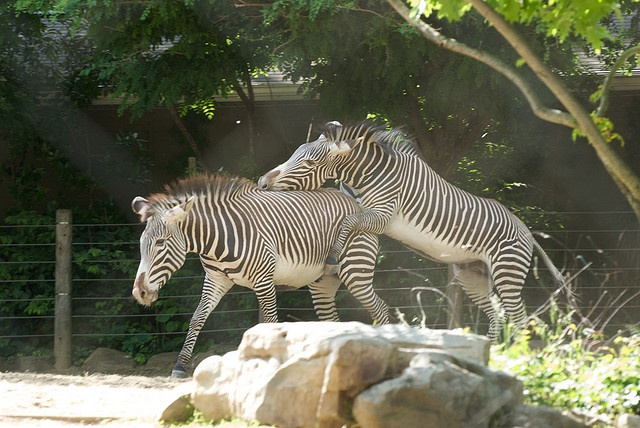
A zebra mounting another one in a dirt area next to fence.
The two zebras are on top of each other in the fenced area
Zebras in an enclosed area having fun on a sunny day.
A zebra climbing up the back of another zebra.
A zebra attempts to mount another in an enclosure